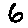
Label: 6